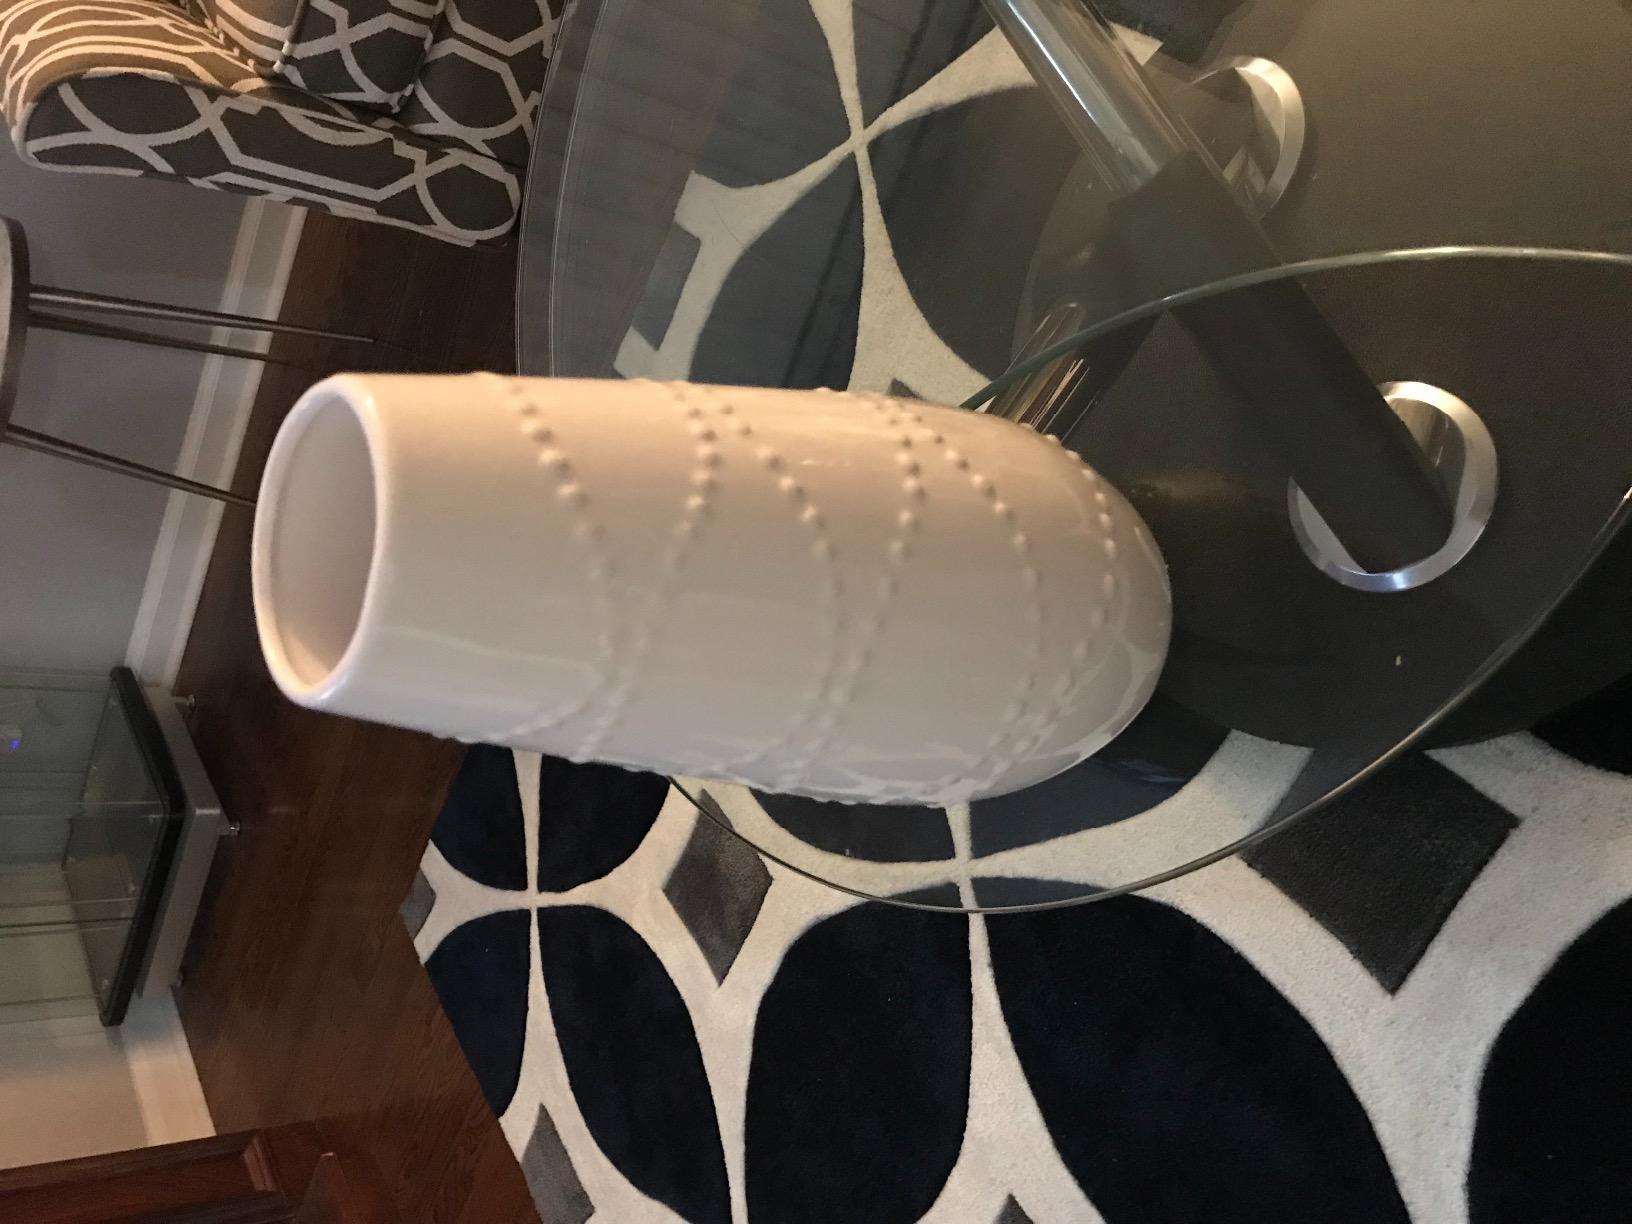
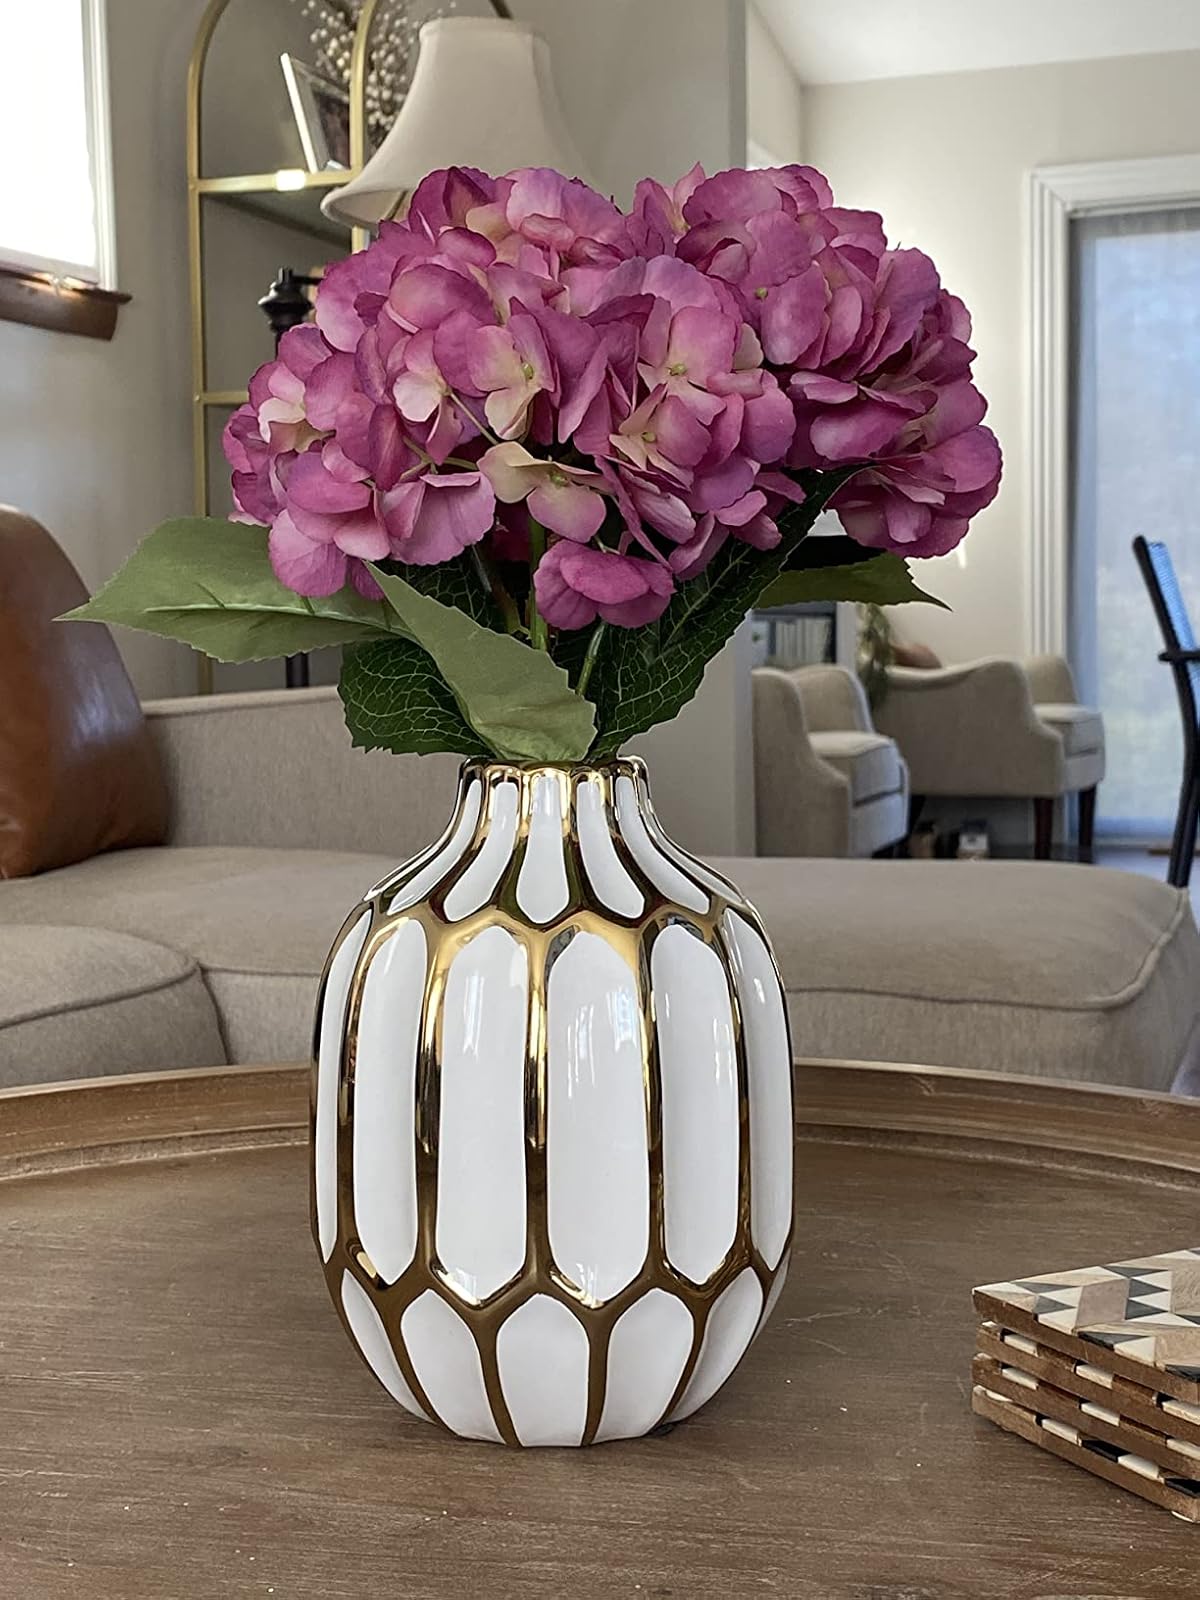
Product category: vase
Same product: no